Lithuanian Crusade

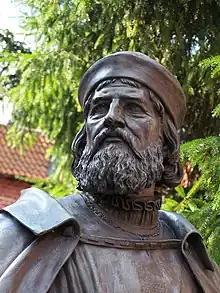
Sculpture of Teutonic commander Winrich von Kniprode

Because the conflict between the Teutonic State and Poland had resumed in 1330, the Grand Duchy of Lithuania experienced a respite. The crusaders prevailed against the Polish in Kuyavia in 1331. In 1336, a large army supported by John of Bohemia and his son-in-law, Henry XIV, crossed the Neman in Samogitia and attacked the castle of Pilėnai. Seeing their defeat, the defenders burned the fortress's goods and killed themselves. Once the fortress was conquered, the Teutonic Knights replaced it with a new fortification they baptized Bayernburg in honor of Henry XIV. They hoped the fort would serve as a foothold for further campaigns into the region. After the withdrawal of most of the order's army, Bayernburg was stormed and destroyed by Lithuanian troops led by Gediminas in person. According to local tradition, he was shot by an arrow under an oak tree that still exists outside the fortifications. He more likely died in 1341, a year in which the fighting temporarily subsided.